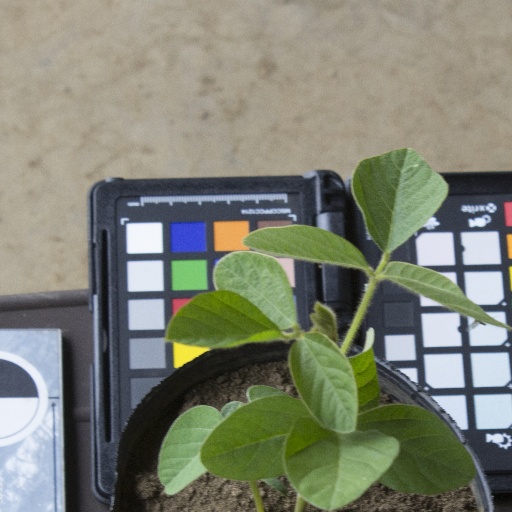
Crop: soybean